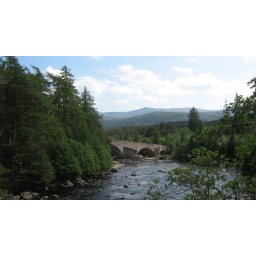
The River Dee is crossed by this stone bridge a few kilometres from Balmoral castle.